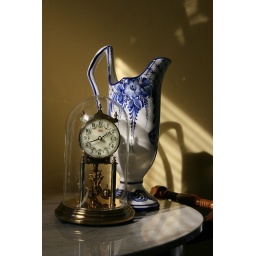
Pitcher and anniversary clock by window light.